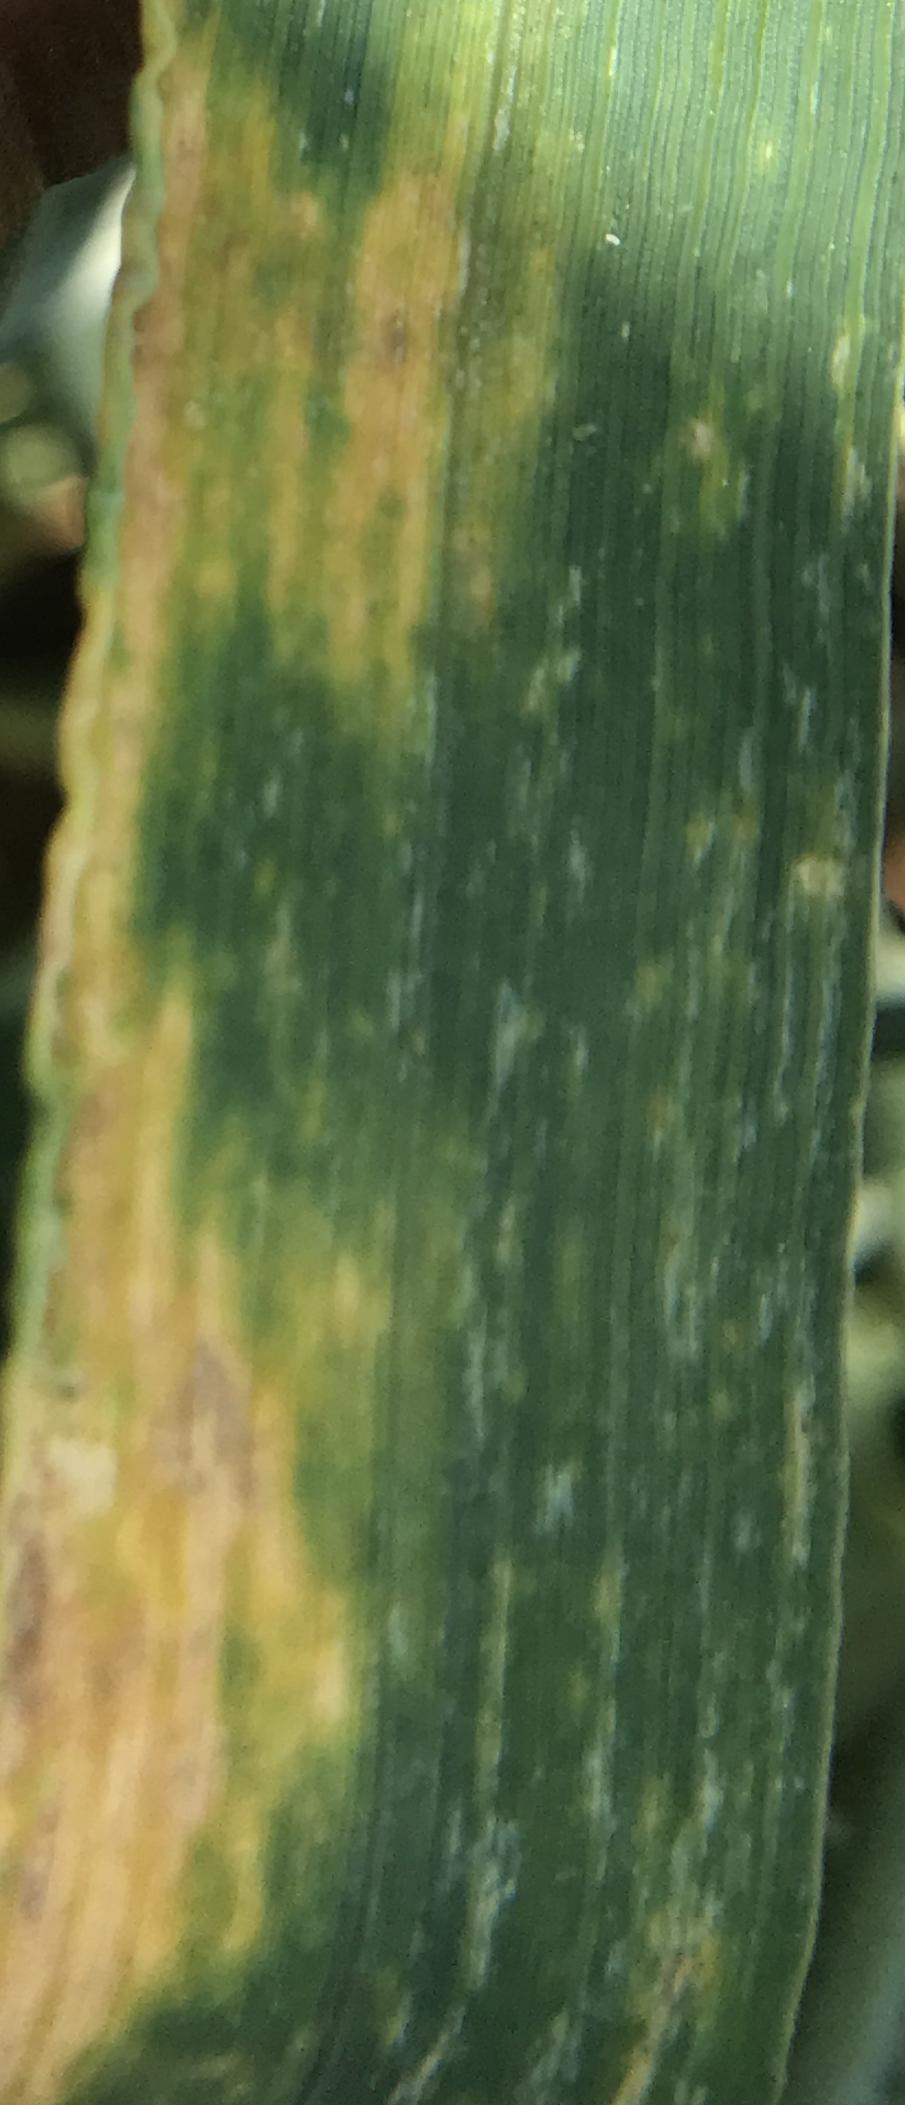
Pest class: cereal_grass_aphid